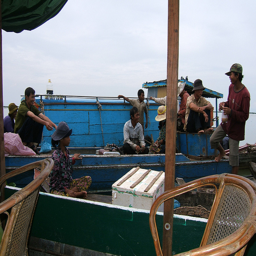
A group of people standing on a blue boat on water.
A group of people sit on a dirty boat.
Men sit around in worn boats at a dock with chairs.
A group of people that are on a boat.
A group of people sitting at a dock in a blue boat.